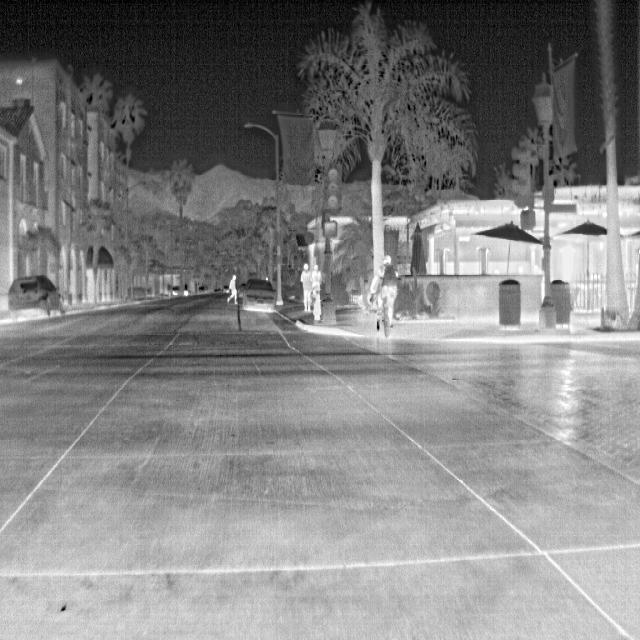
Detected objects:
label: person
label: person
label: person
label: person